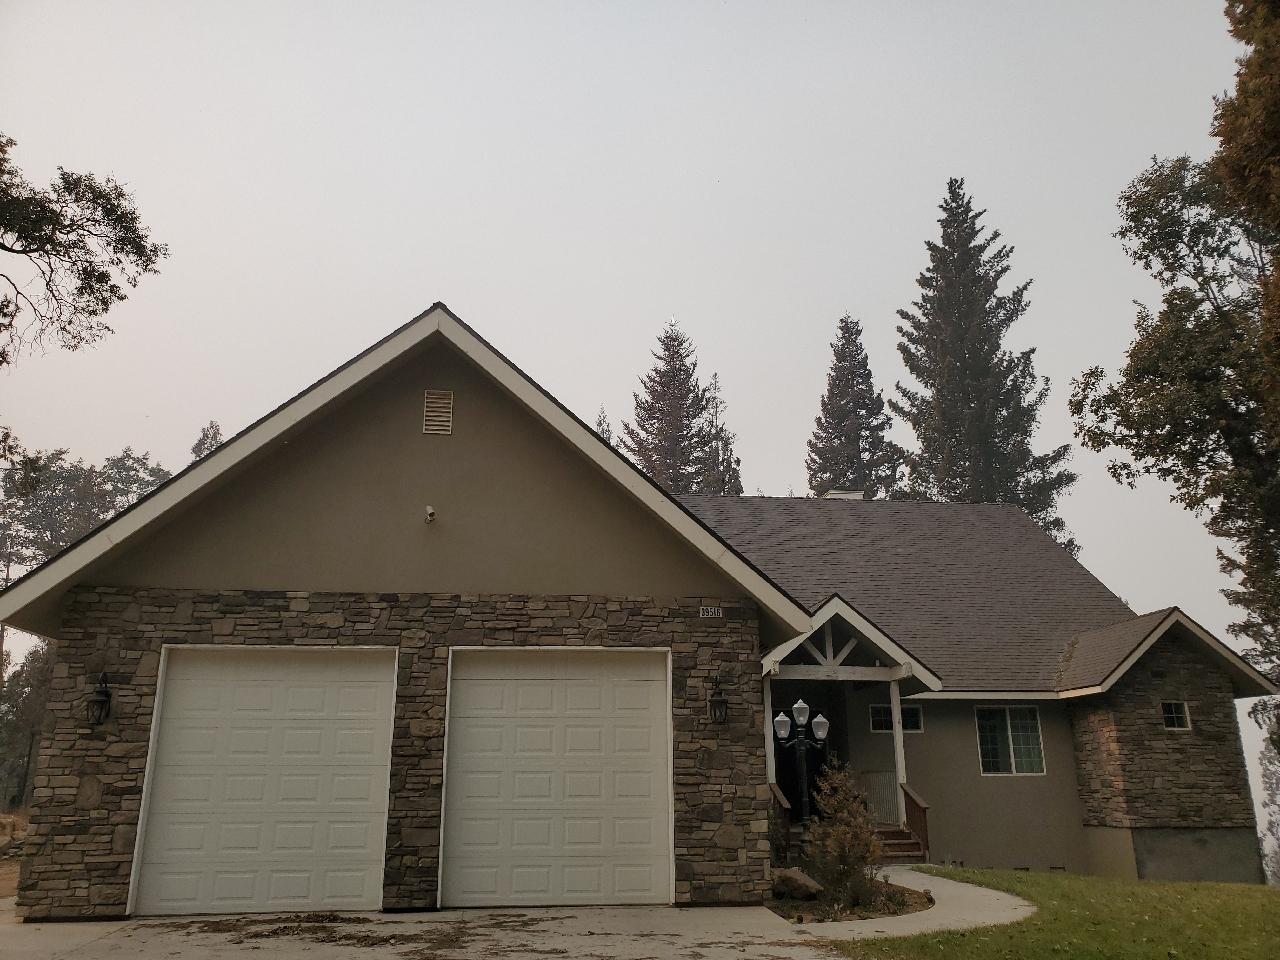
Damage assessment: affected